Genaro Sermeño

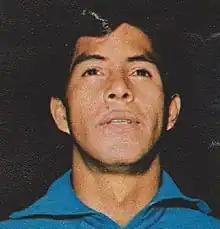
Sermeño in 1970

Genaro Antonio Sermeño Quijada (28 November 1948 – 23 December 2022) was an El Salvadoran footballer who represented his country at the 1970 FIFA World Cup.